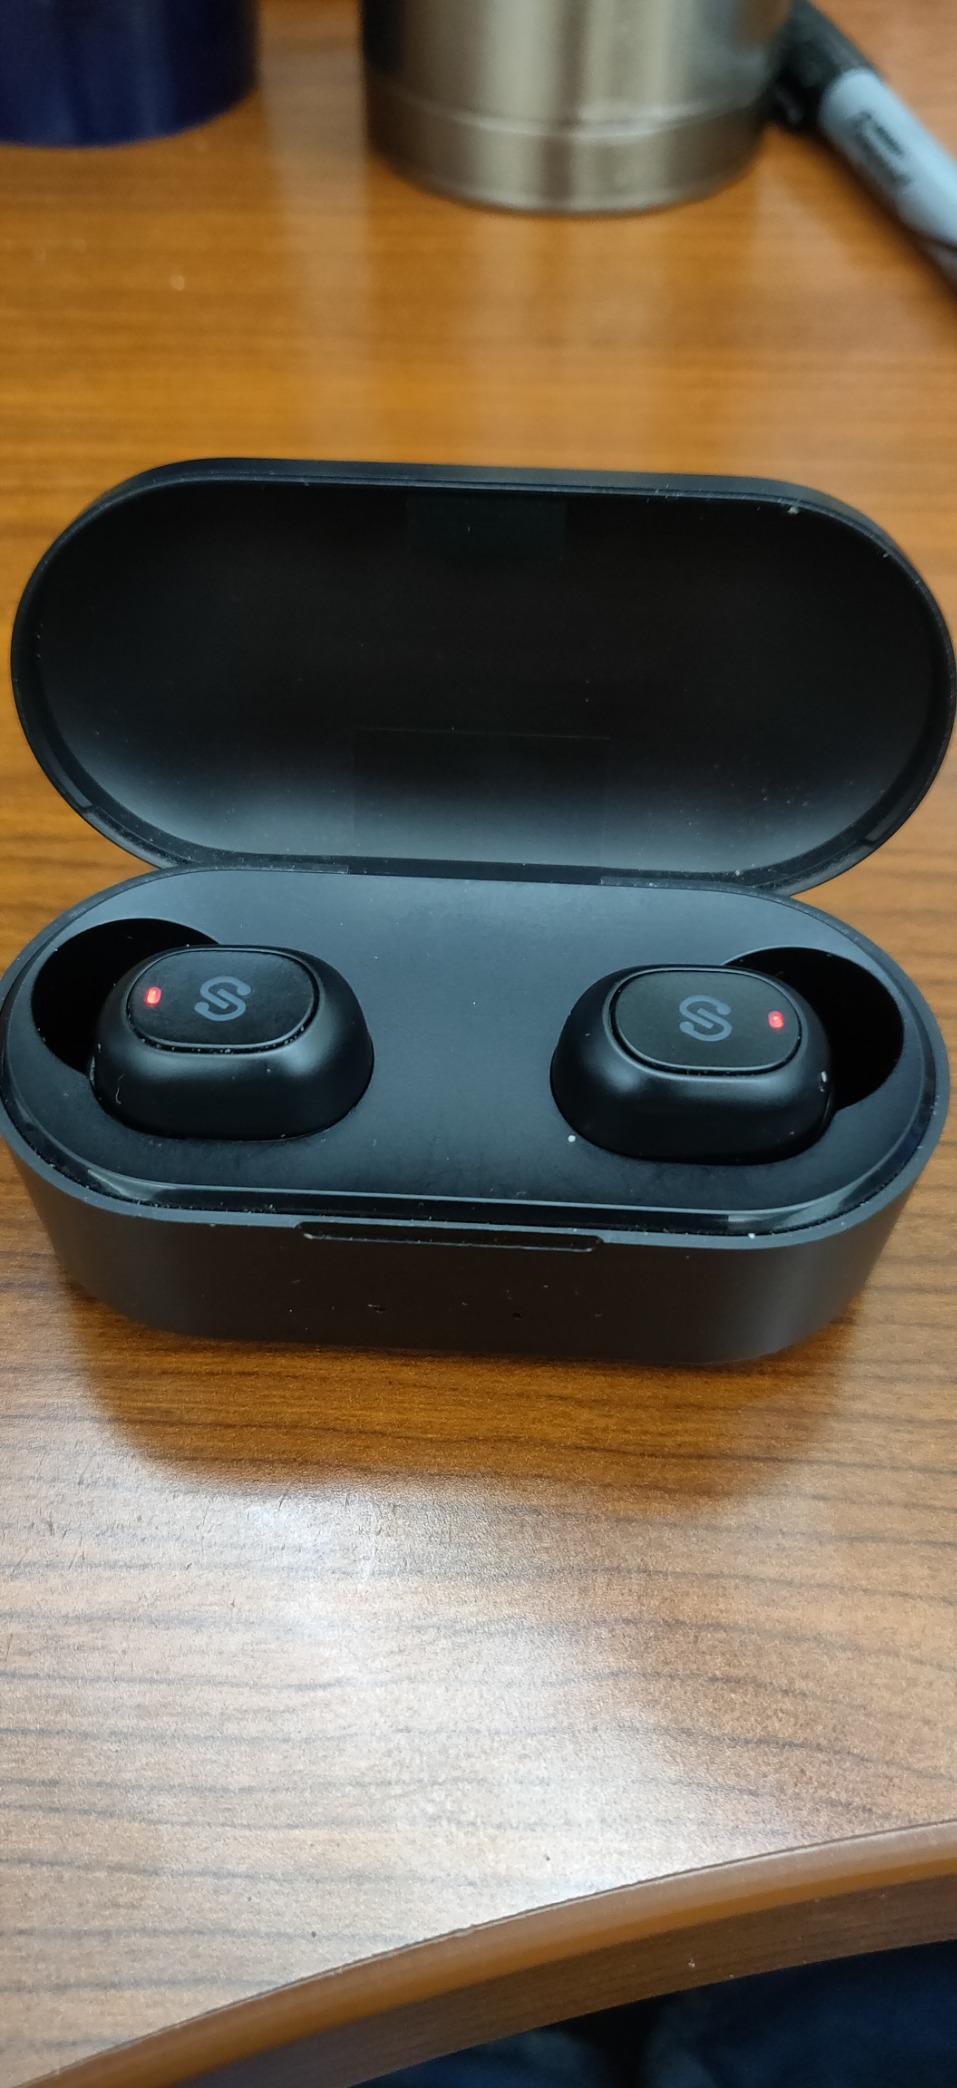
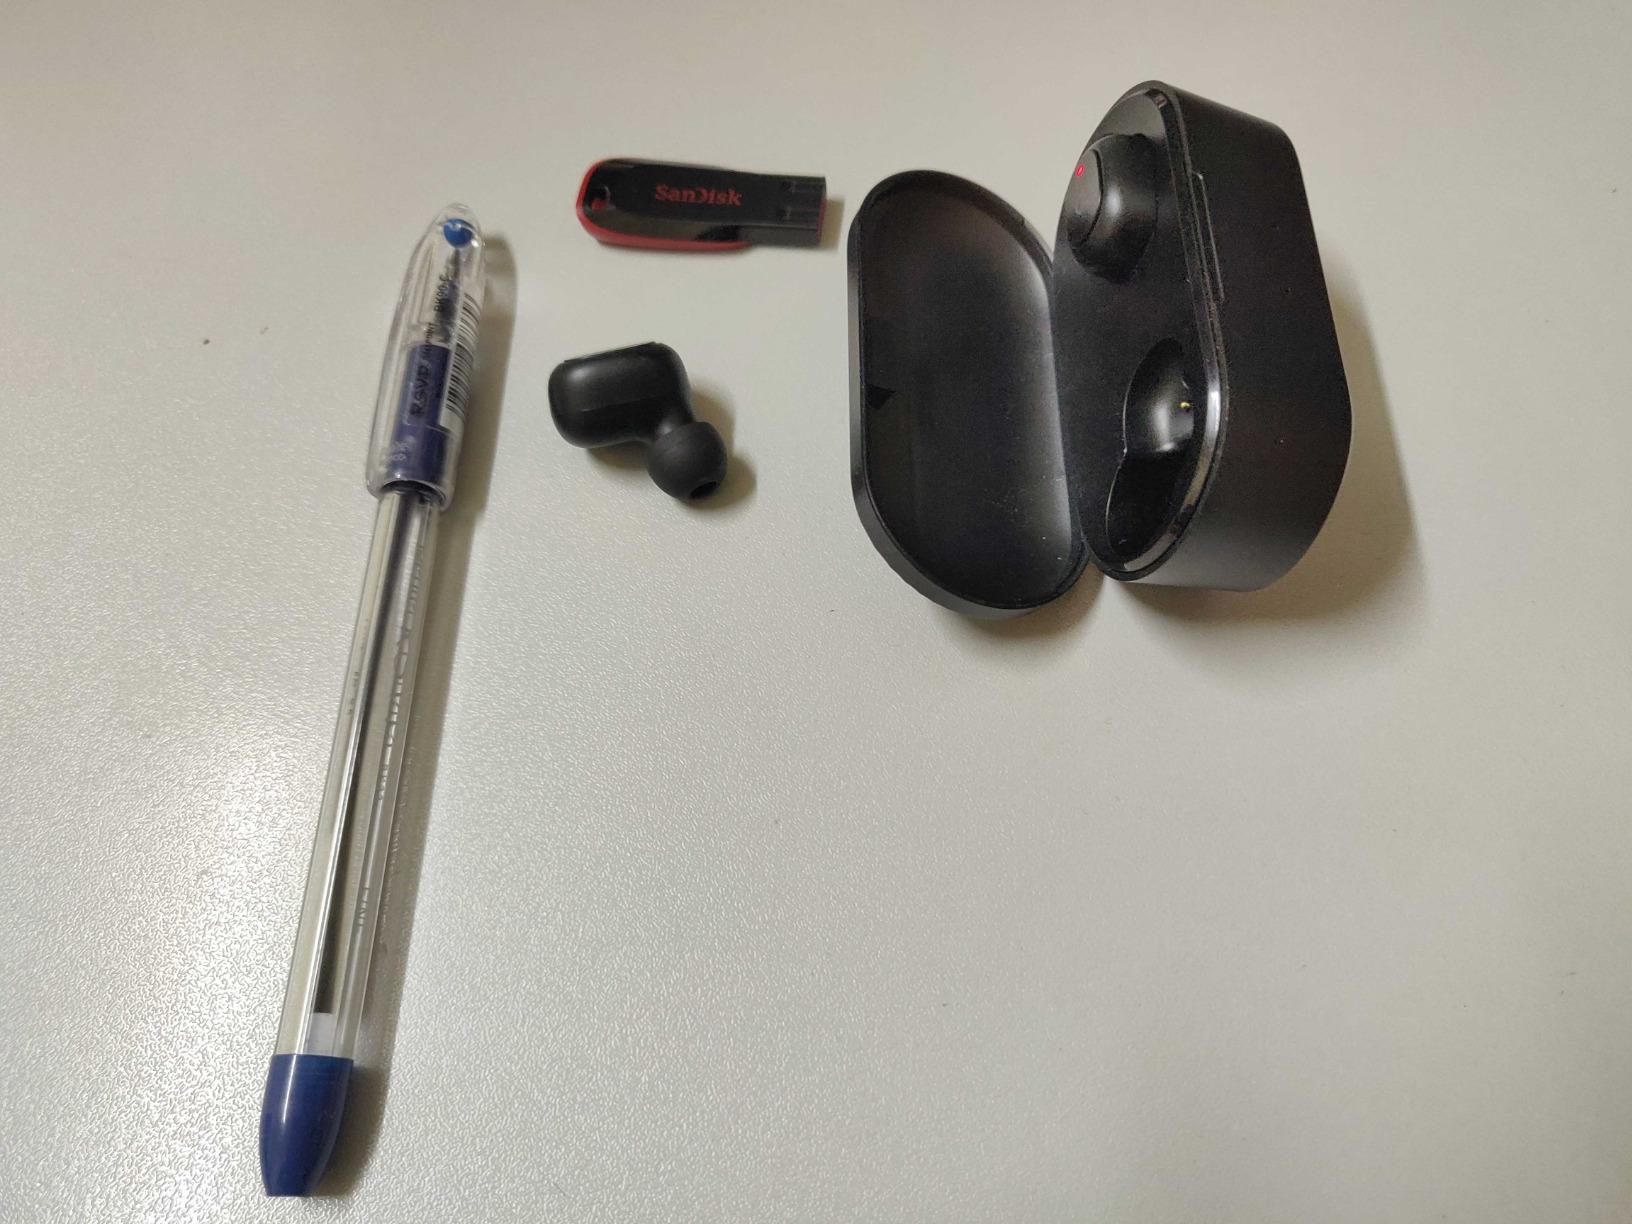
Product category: earbuds
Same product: yes